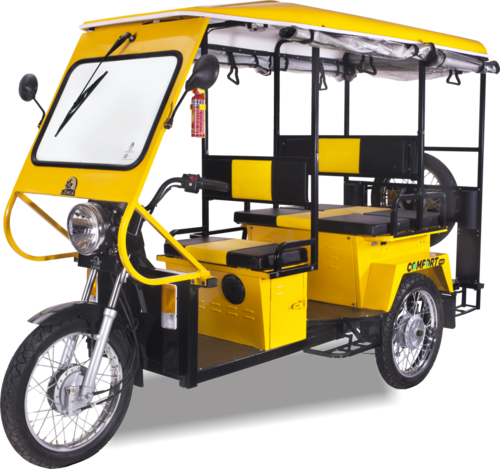
Vehicle type: Auto Rickshaws